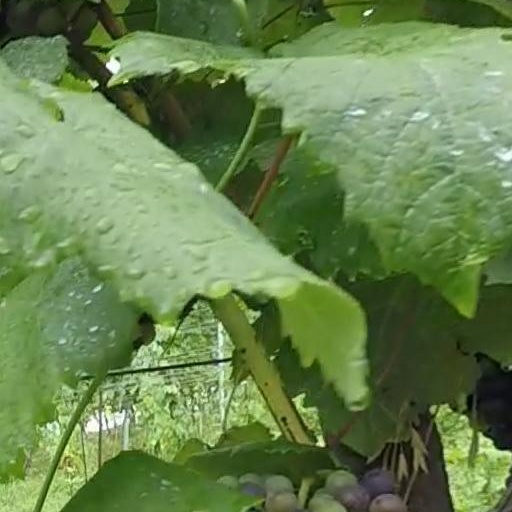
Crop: grape